Pwllheli

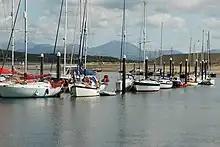
Pwllheli Harbour with Snowdonia in the background.

Pwllheli has a section of the Wales Coast Path along its shoreline.